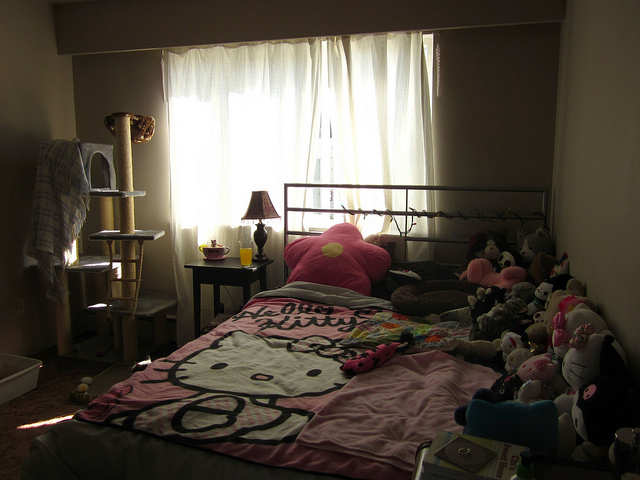
user: Given an image and a question. Answer the question in a short answer. Question: What was the use of that thing beside the window? Short Answer:
assistant: cat toy